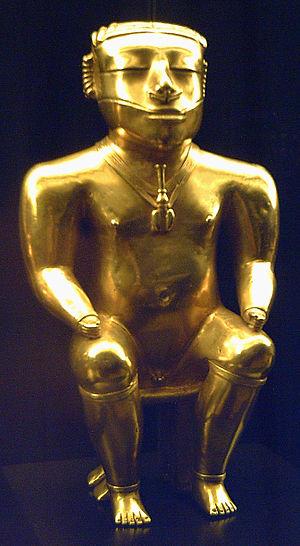
Le Musée de l'Amérique est un musée national situé à Madrid, en Espagne, et dépendant du ministère de la Culture. Y sont exposées des collections d'art, d'archéologie et d'ethnologie de l'Amérique depuis l'époque précolombienne à l'époque coloniale. L'idée de réunir de telles collections, envisagée depuis l'époque du Cardinal Cisneros, fut concrétisée par décret du 19 avril 1941.
L’Exposition universelle de 1992 ou Expo '92, officiellement Exposition universelle de Séville 1992 s'est tenue du 20 avril au 12 octobre 1992 à Séville, en Espagne, sur l'île de La Cartuja. L'Exposition avait pour thème « L'Ère des Découvertes » et célébrait les 500 ans de la découverte de l'Amérique.
Les Quimbayas sont une ethnie amérindienne de Colombie aujourd'hui disparue, célèbre pour sa civilisation et sa production d'objets en or de grande qualité.